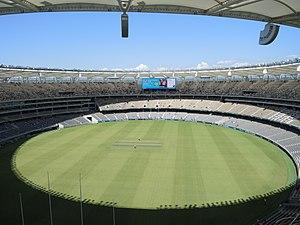
Le Perth Stadium, officiellement appelé Optus Stadium, est un stade situé à Perth dans la banlieu de Burswood, en Australie-Occidentale. Il a été inauguré officiellement le 21 janvier 2018. D'une capacité de plus de 60000 spectateurs, il s'agit du troisième stade le plus grand d'Australie.